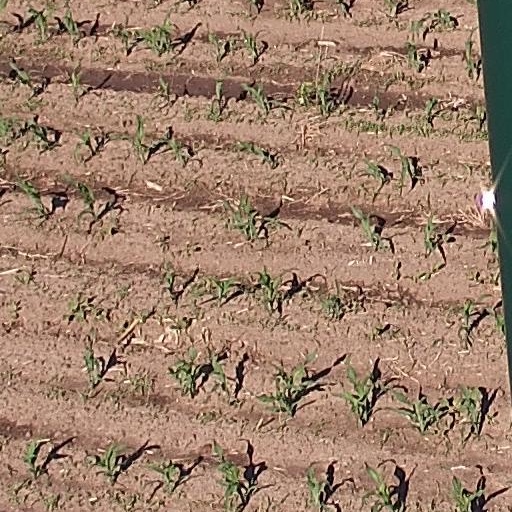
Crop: maize; corn